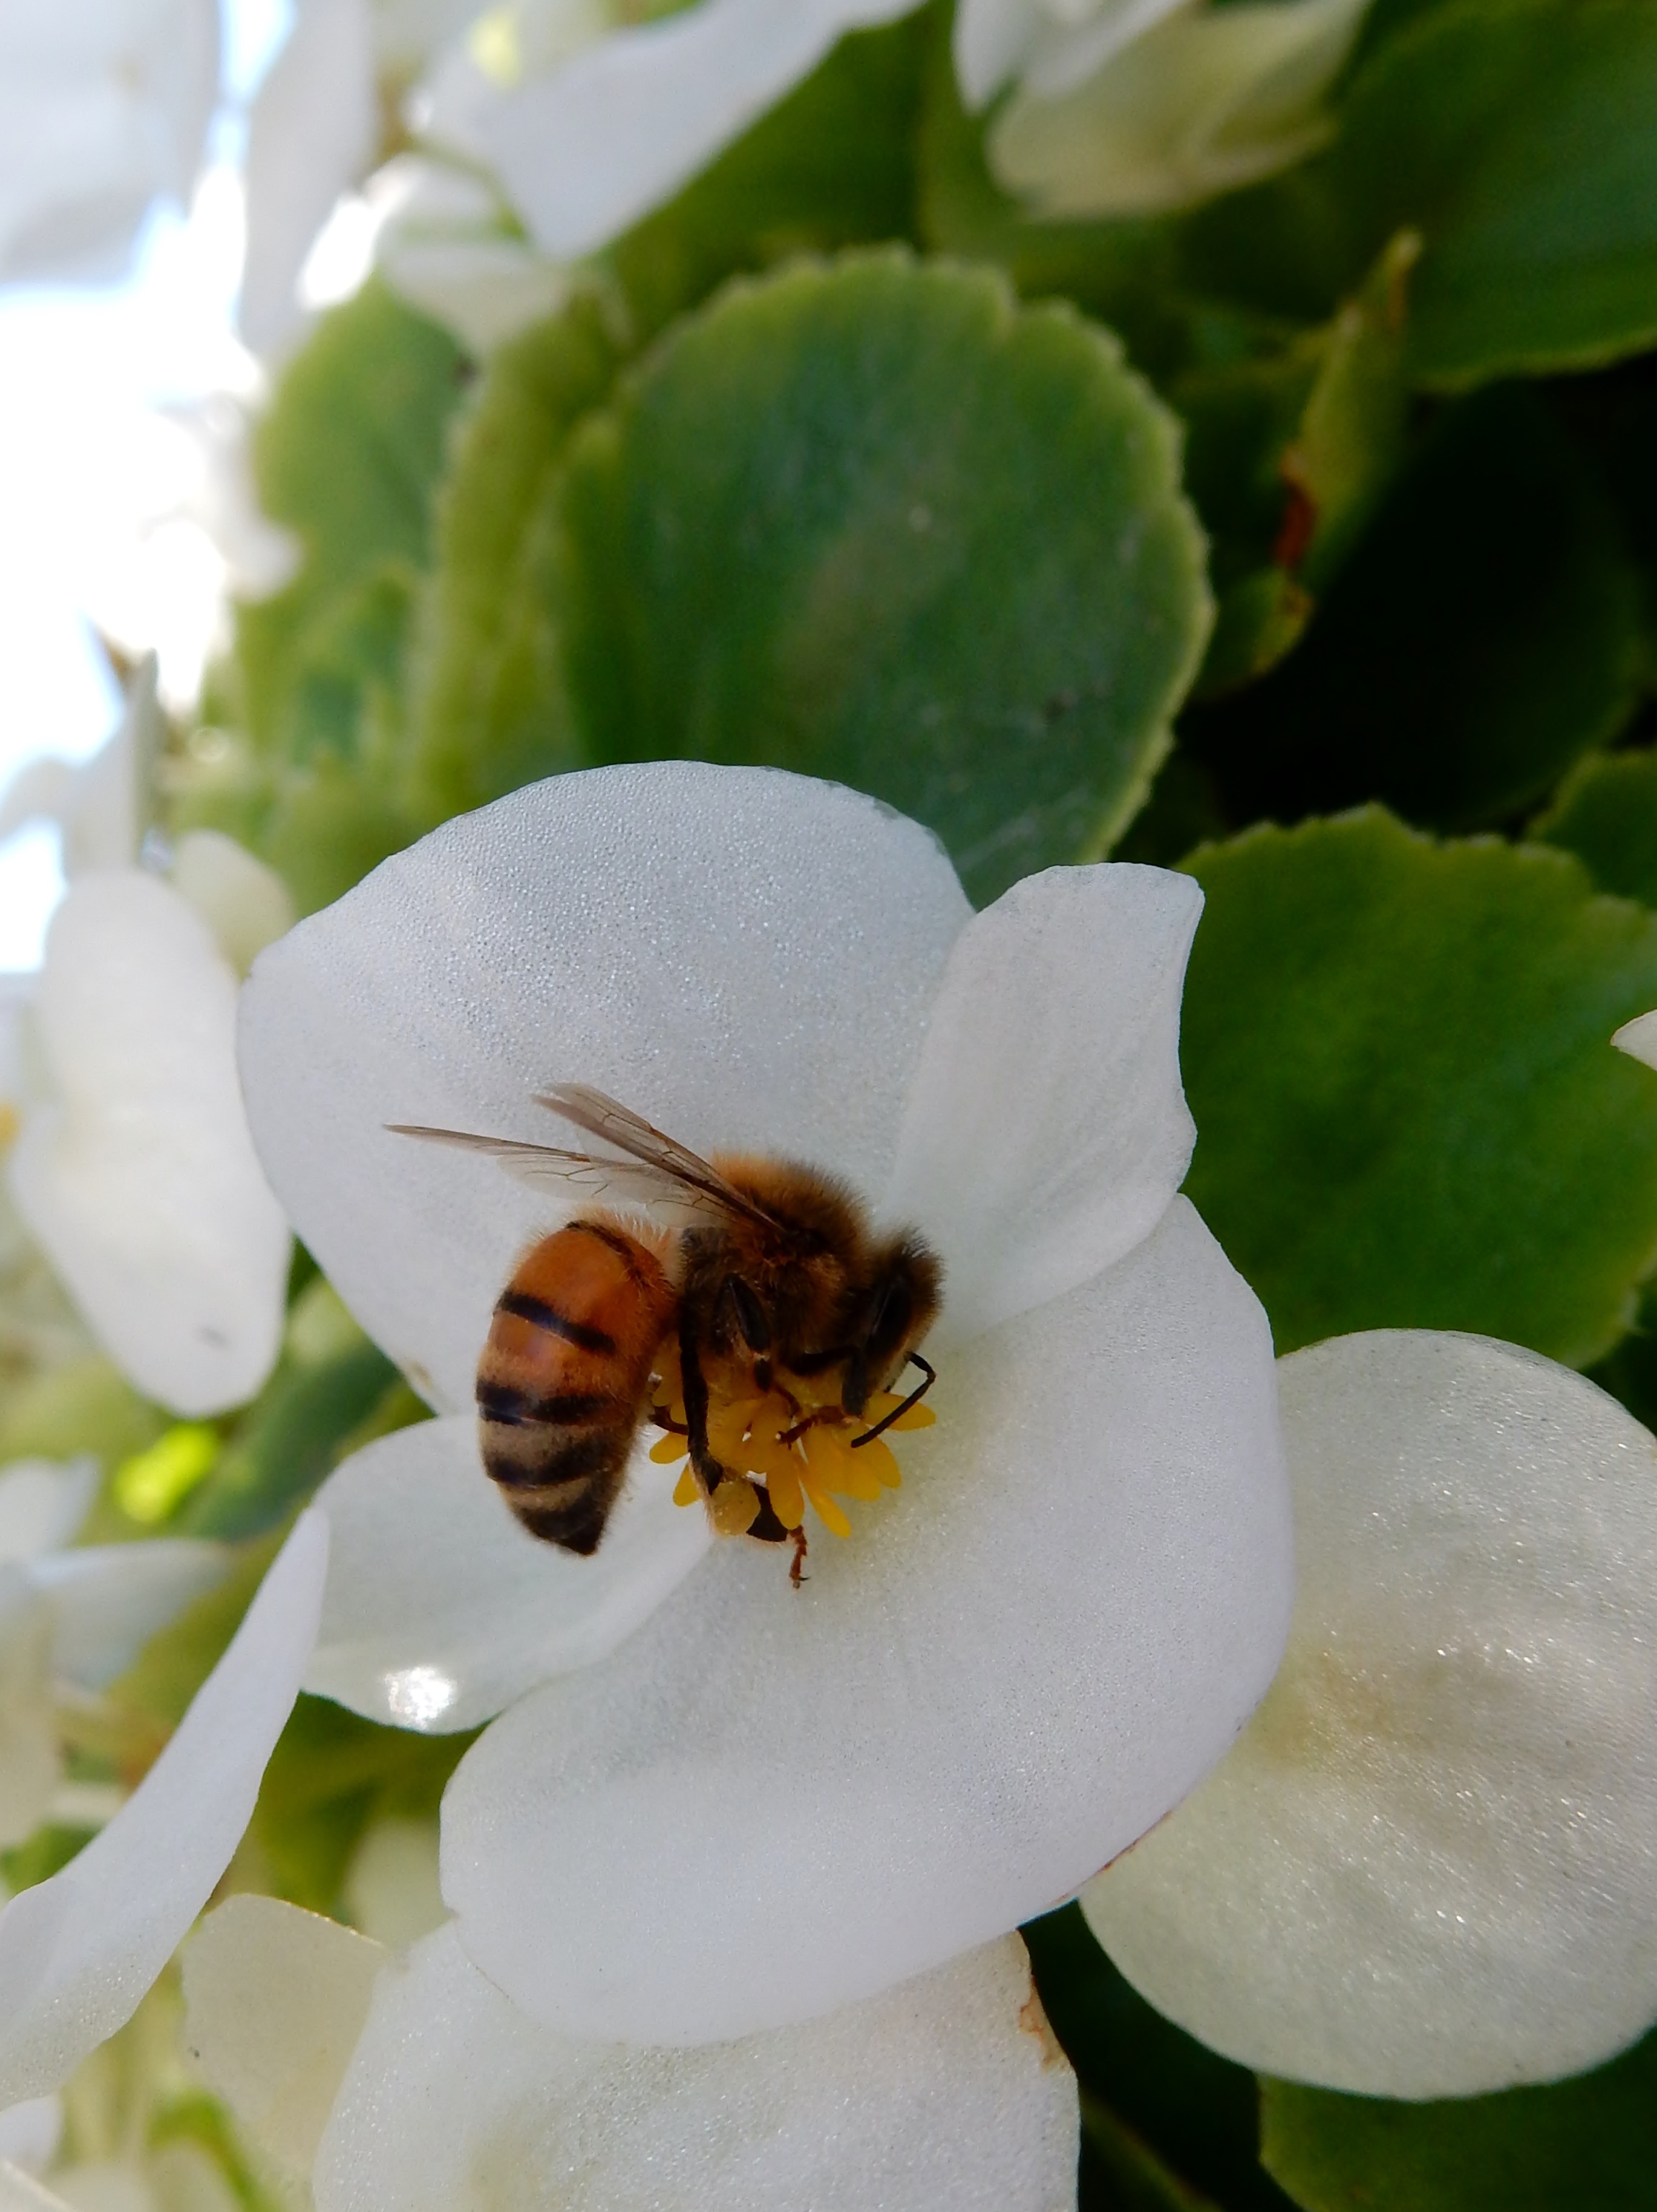
nature, blossom, plant, white, flower, petal, pollen, pollination, green, insect, macro, botany, flora, fauna, invertebrate, wildflower, close up, bee, bumblebee, nectar, macro photography, flowering plant, honey bee, pollinator, land plant, membrane winged insect